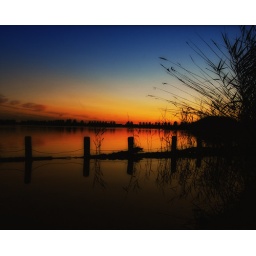
Stumbled upon this lake while walking about from one of the train/metro stations in Amsterdam